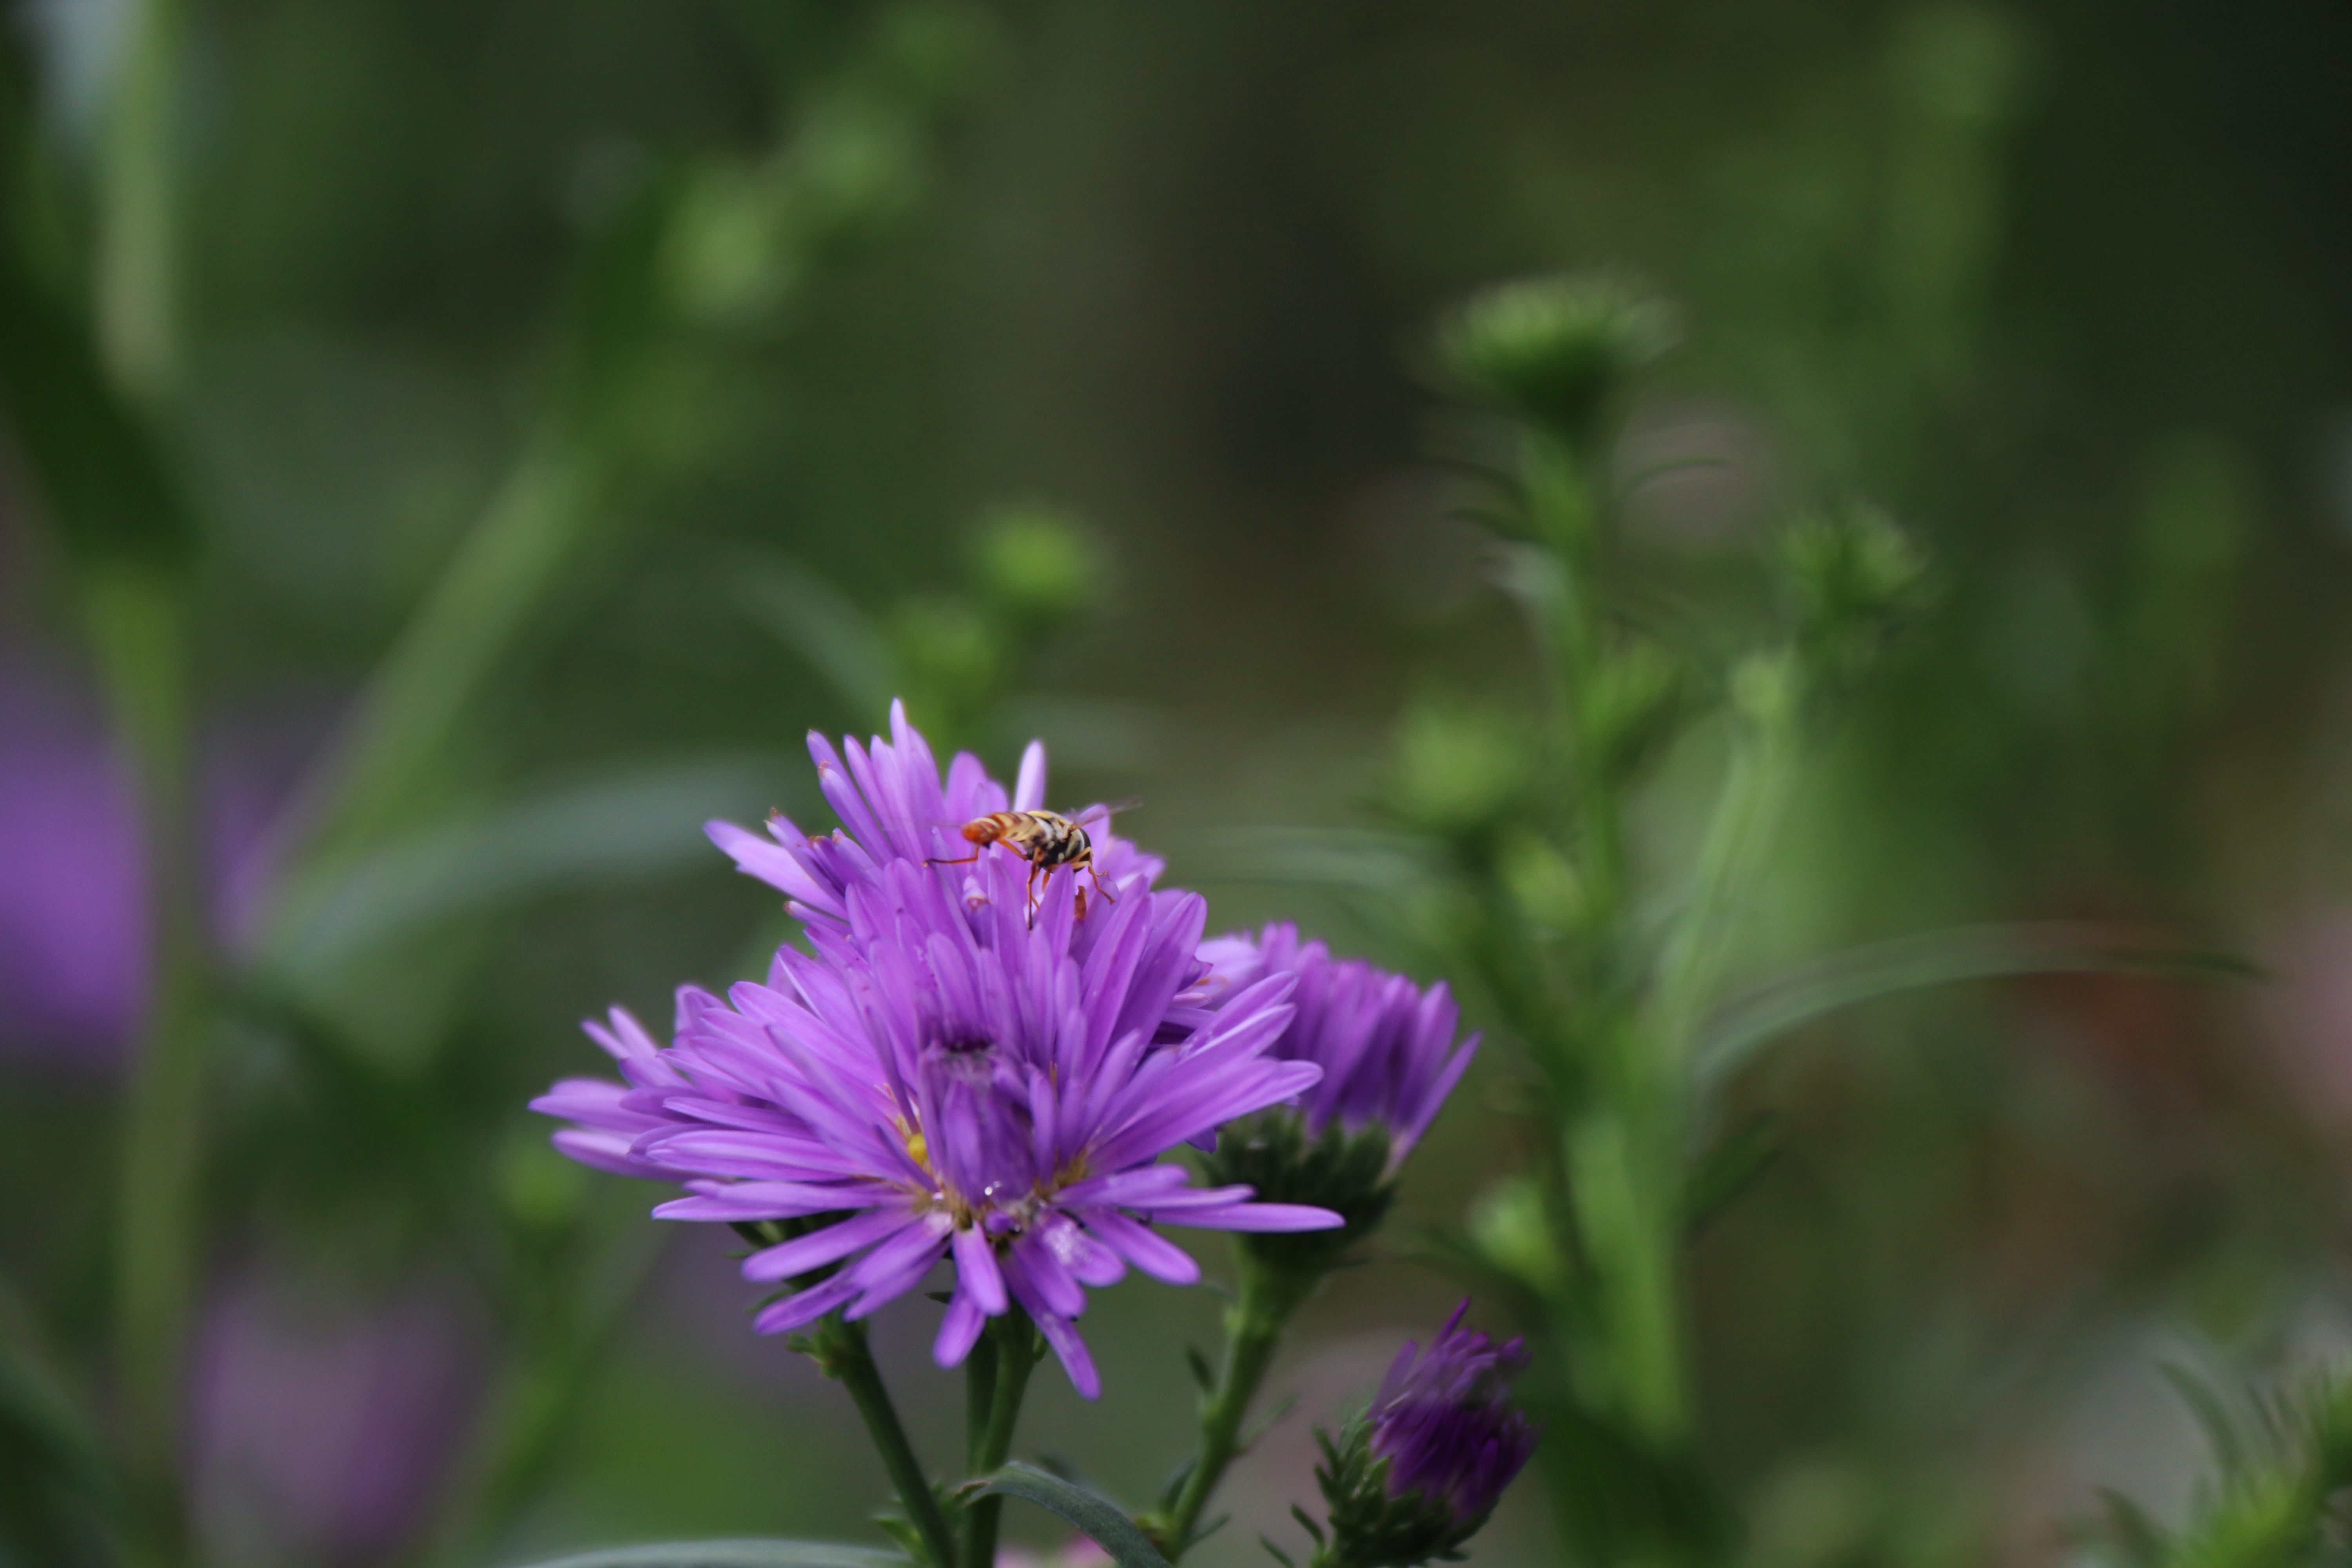
flower, flowering plant, plant, purple, petal, pink, wildflower, botany, violet, leaf, close up, spring, aster, annual plant, ironweed, macro photography, daisy family, herbaceous plant, shrub, Forb, plant stem, perennial plant